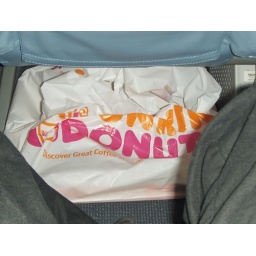
I love this donuts so much, that i have taken 12 of them by plane home with me:))